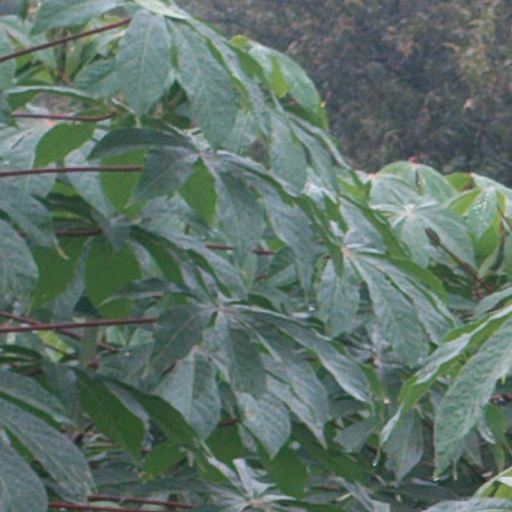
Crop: cassava